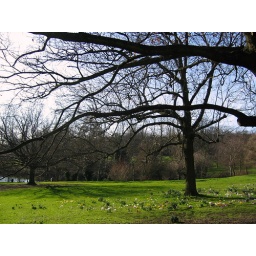
A whole area full of flowers in an otherwise bare park